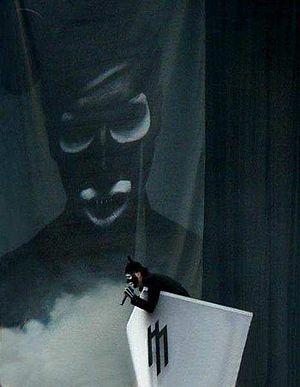
The Golden Age of Grotesque est le cinquième album studio du groupe Marilyn Manson sorti le 7 mai 2003.